James W. Kynes

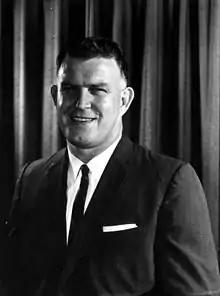
Kynes in 1962

James Walter Kynes Jr. (August 31, 1928 – October 14, 1988) was an American college and professional football player, lawyer, political appointee, and corporate executive. Kynes served as Florida Attorney General.